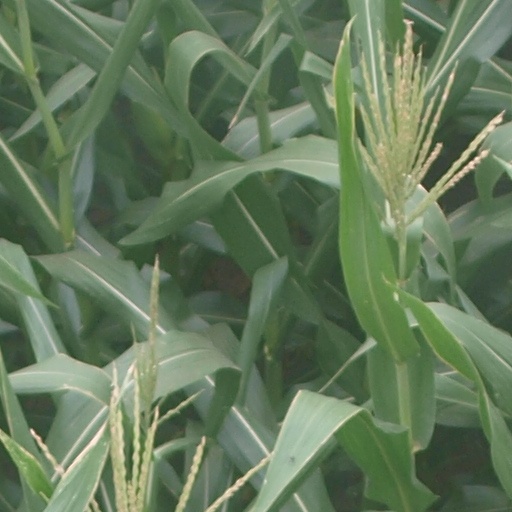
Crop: maize; corn